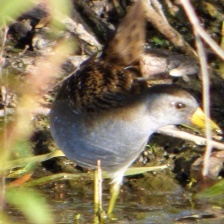
Species: SORA
Scientific name: PORZANA CAROLINA
ImageNet parent category: european_gallinule